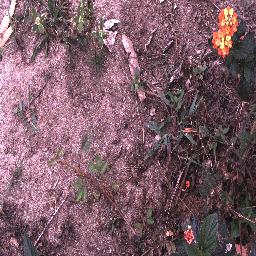
Label: lantana